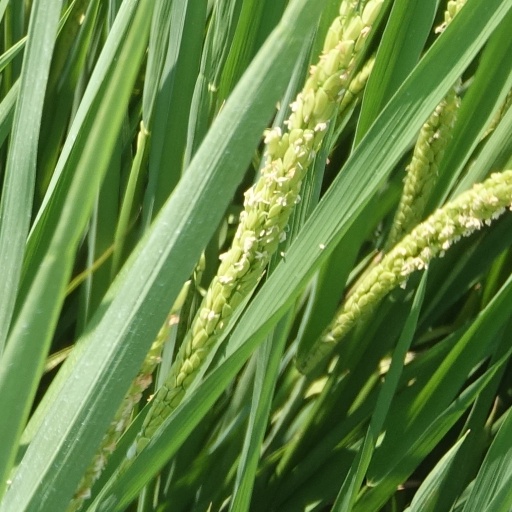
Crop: rice